List of freshwater islands in Scotland

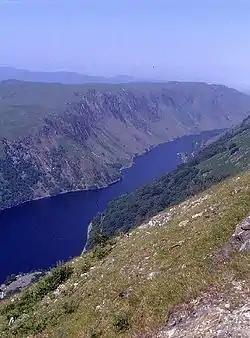
Loch Awe

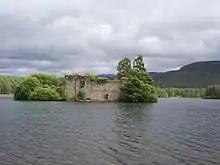
The ruins of Loch an Eilein castle with Cairn Gorm beyond

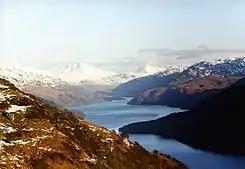
The upper reaches of Loch Lomond in winter

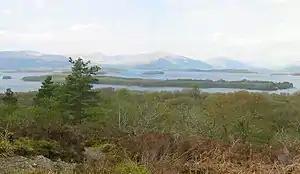
Inchfad in Loch Lomond

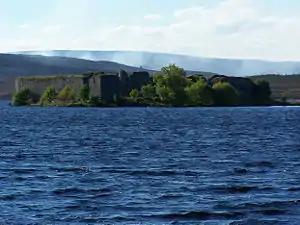
Lochindorb Castle Island

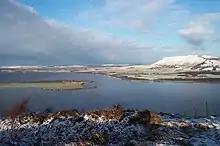
St Serf's Inch and Loch Leven in winter, from Vane Farm on Benarty Hill

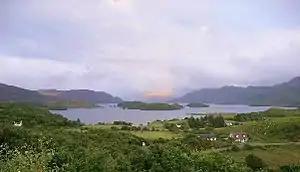
Islands in Loch Morar

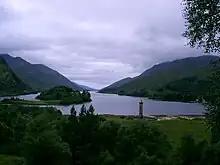
The east end of Loch Shiel: the Glenfinnan monument and Eilean Ghleann Fhionainn

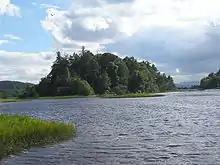
Tom Dubh in Loch Insh

Loch Awe is Scotland's longest loch and abounds with islands and crannógs. Several of the islands are, or have in the past, been inhabited; there are two castles and the remains of a chapel on the islands. Inistrynich, Eilean na Maodail, Eilean Dubh and Liever Island are all promontories as opposed to islands despite their names. The loch's water levels have fluctuated so some of them may have been islands in recent history, as the promontory on which Kilchurn Castle stands once was.